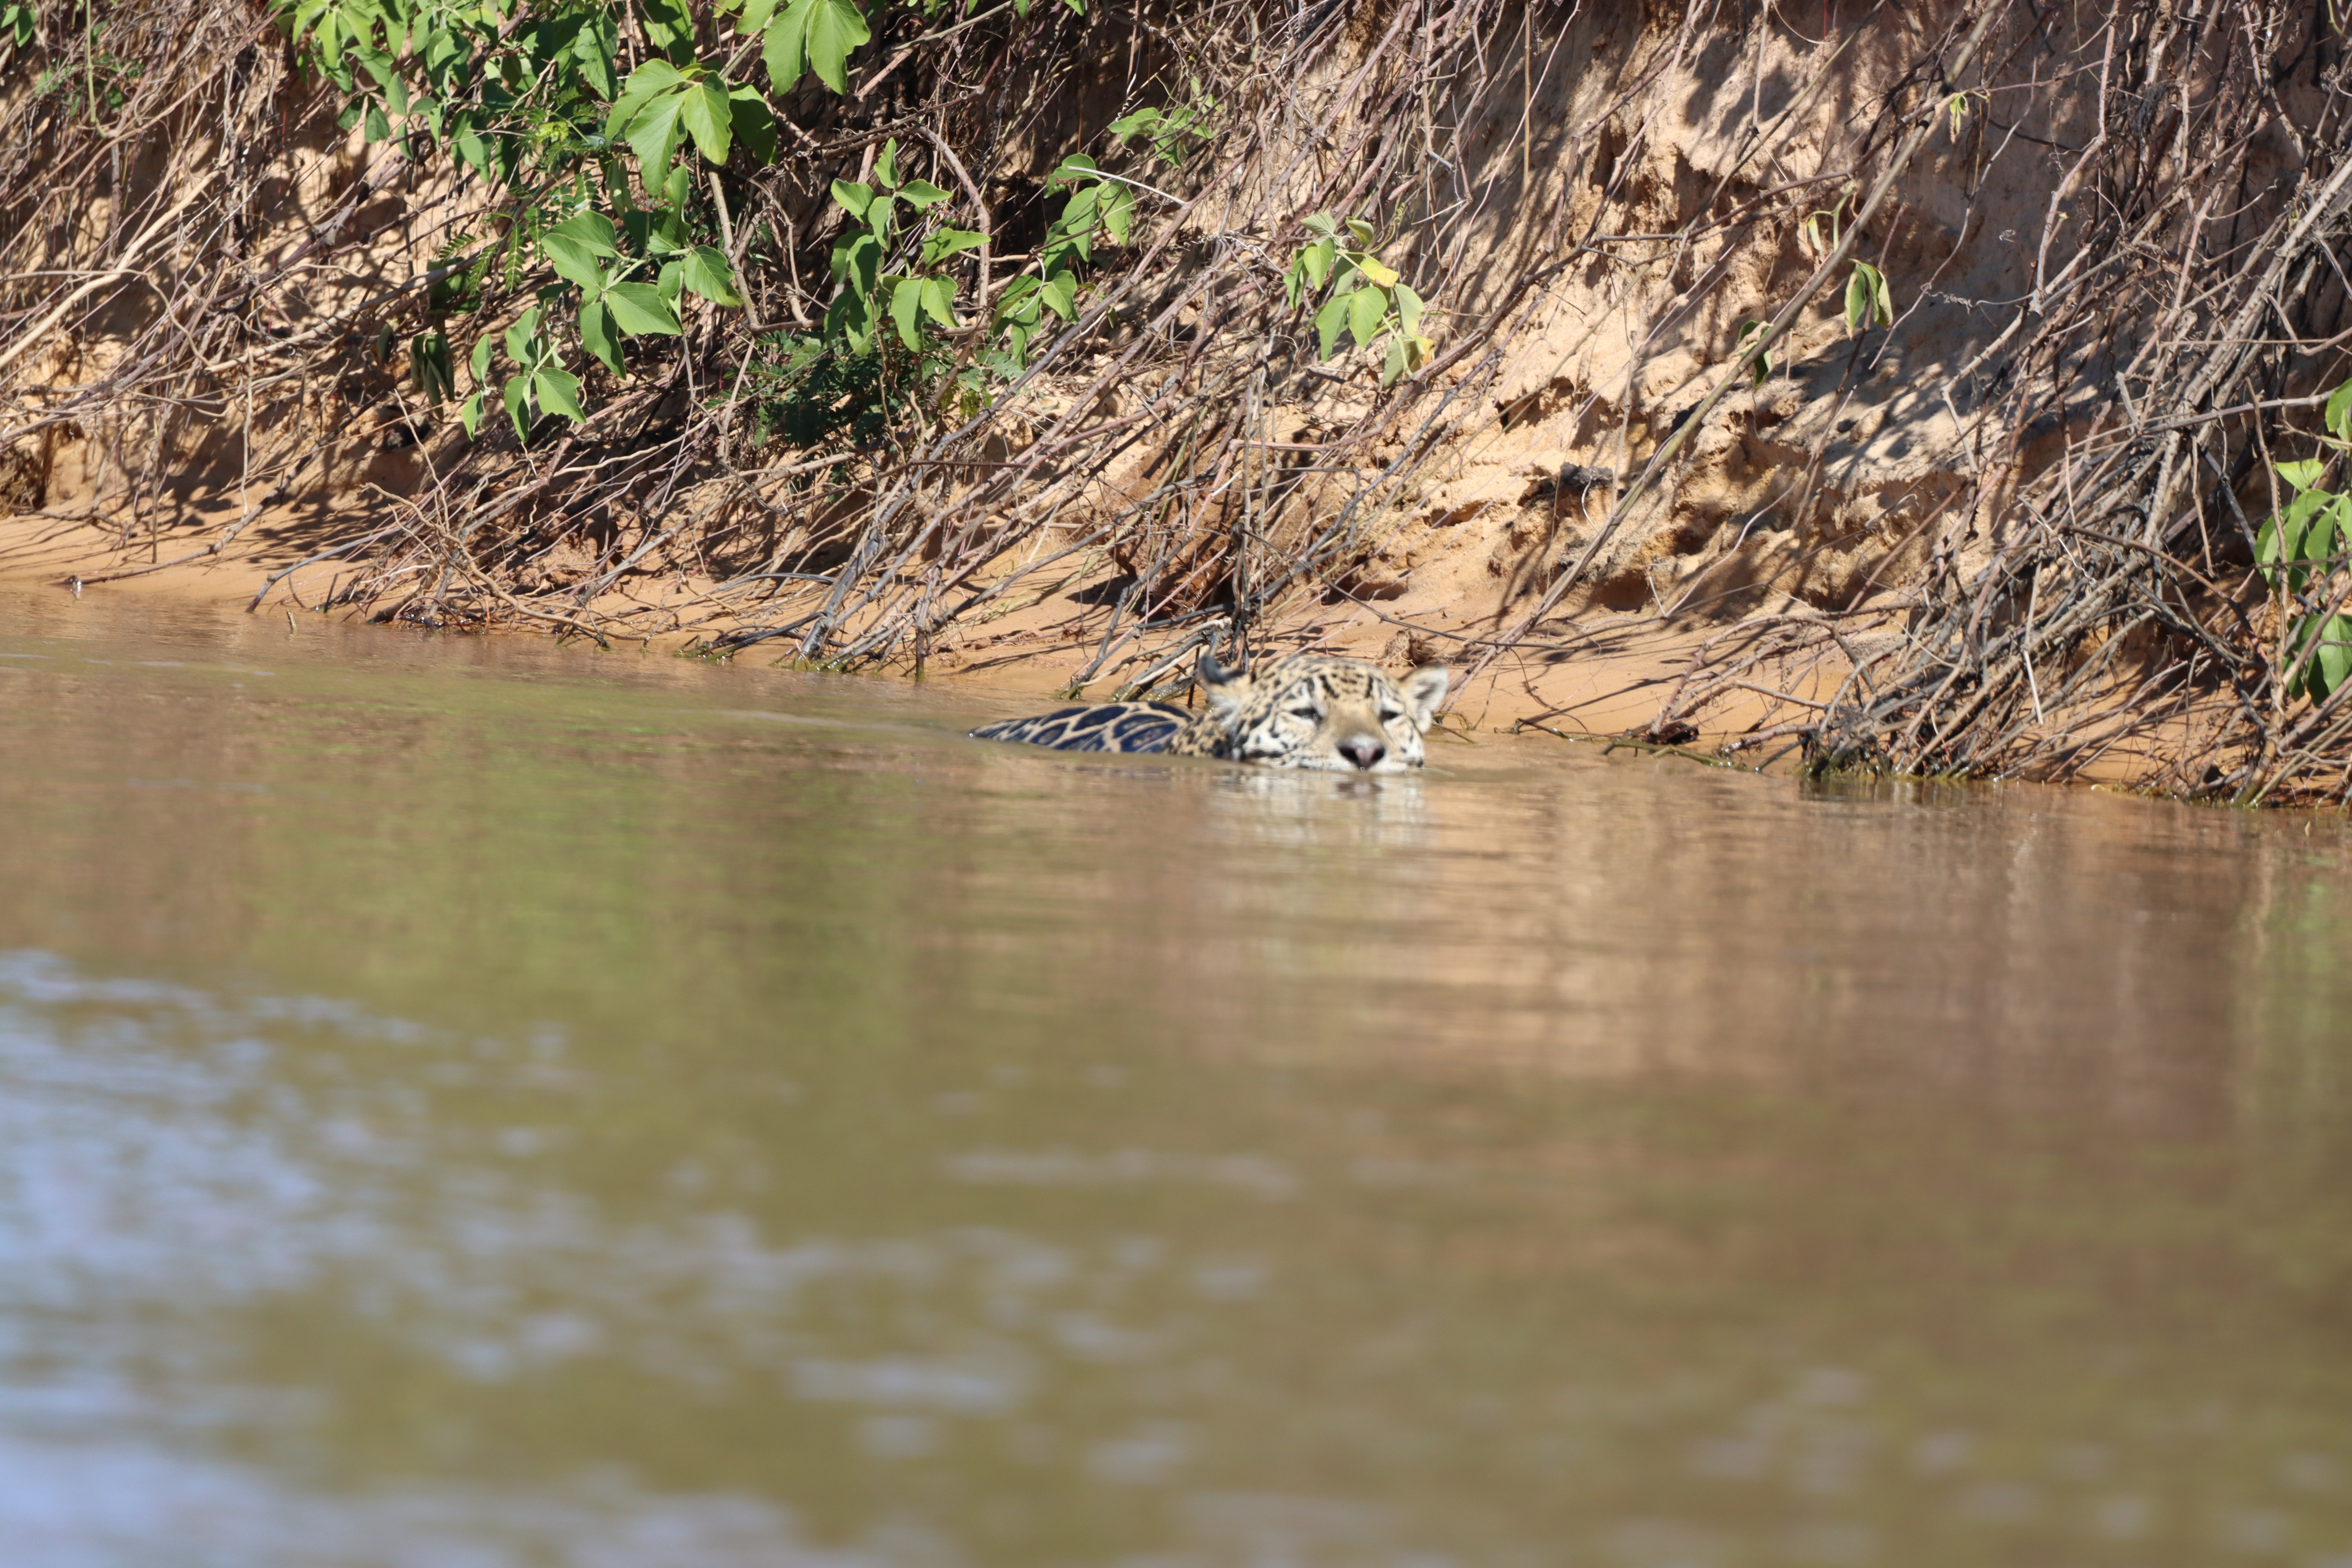
Jaguar: Ti